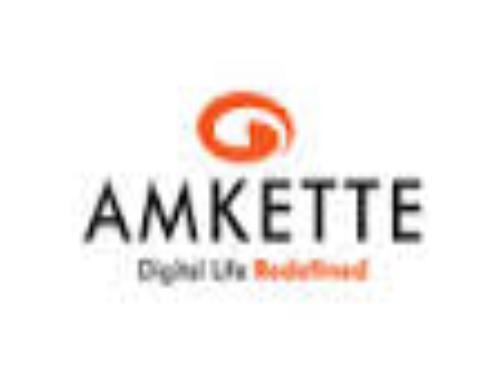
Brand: Amkette
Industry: Electronic